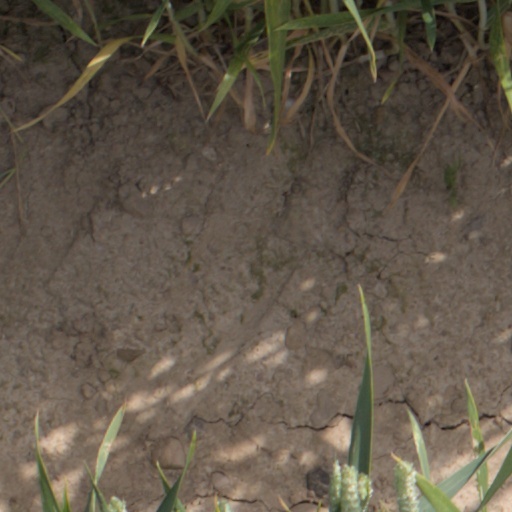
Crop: wheat